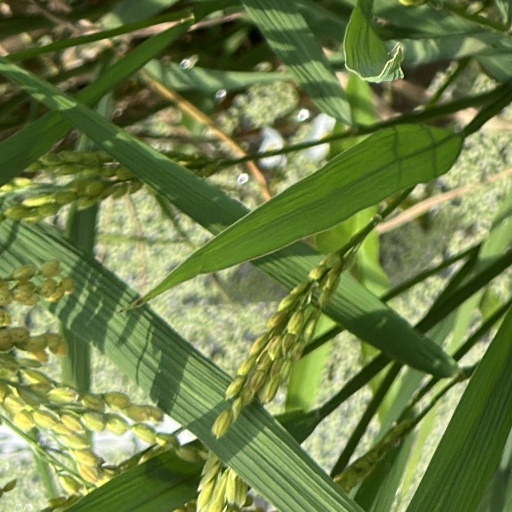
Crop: rice